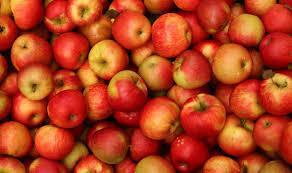
Label: apples